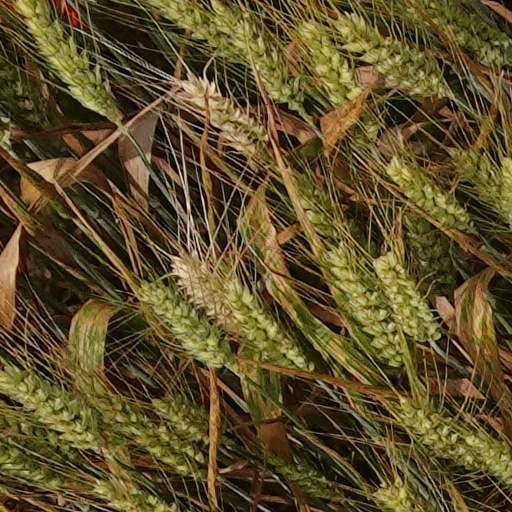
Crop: wheat